Ravenscourt Park tube station

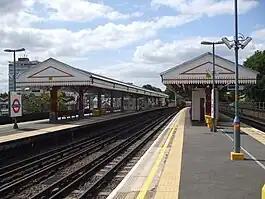
Piccadilly line eastbound platform 3 at the station for Piccadilly line trains only

Ravenscourt Park is a London Underground station located in west Hammersmith, west London. It is on the District line between Stamford Brook and Hammersmith stations.